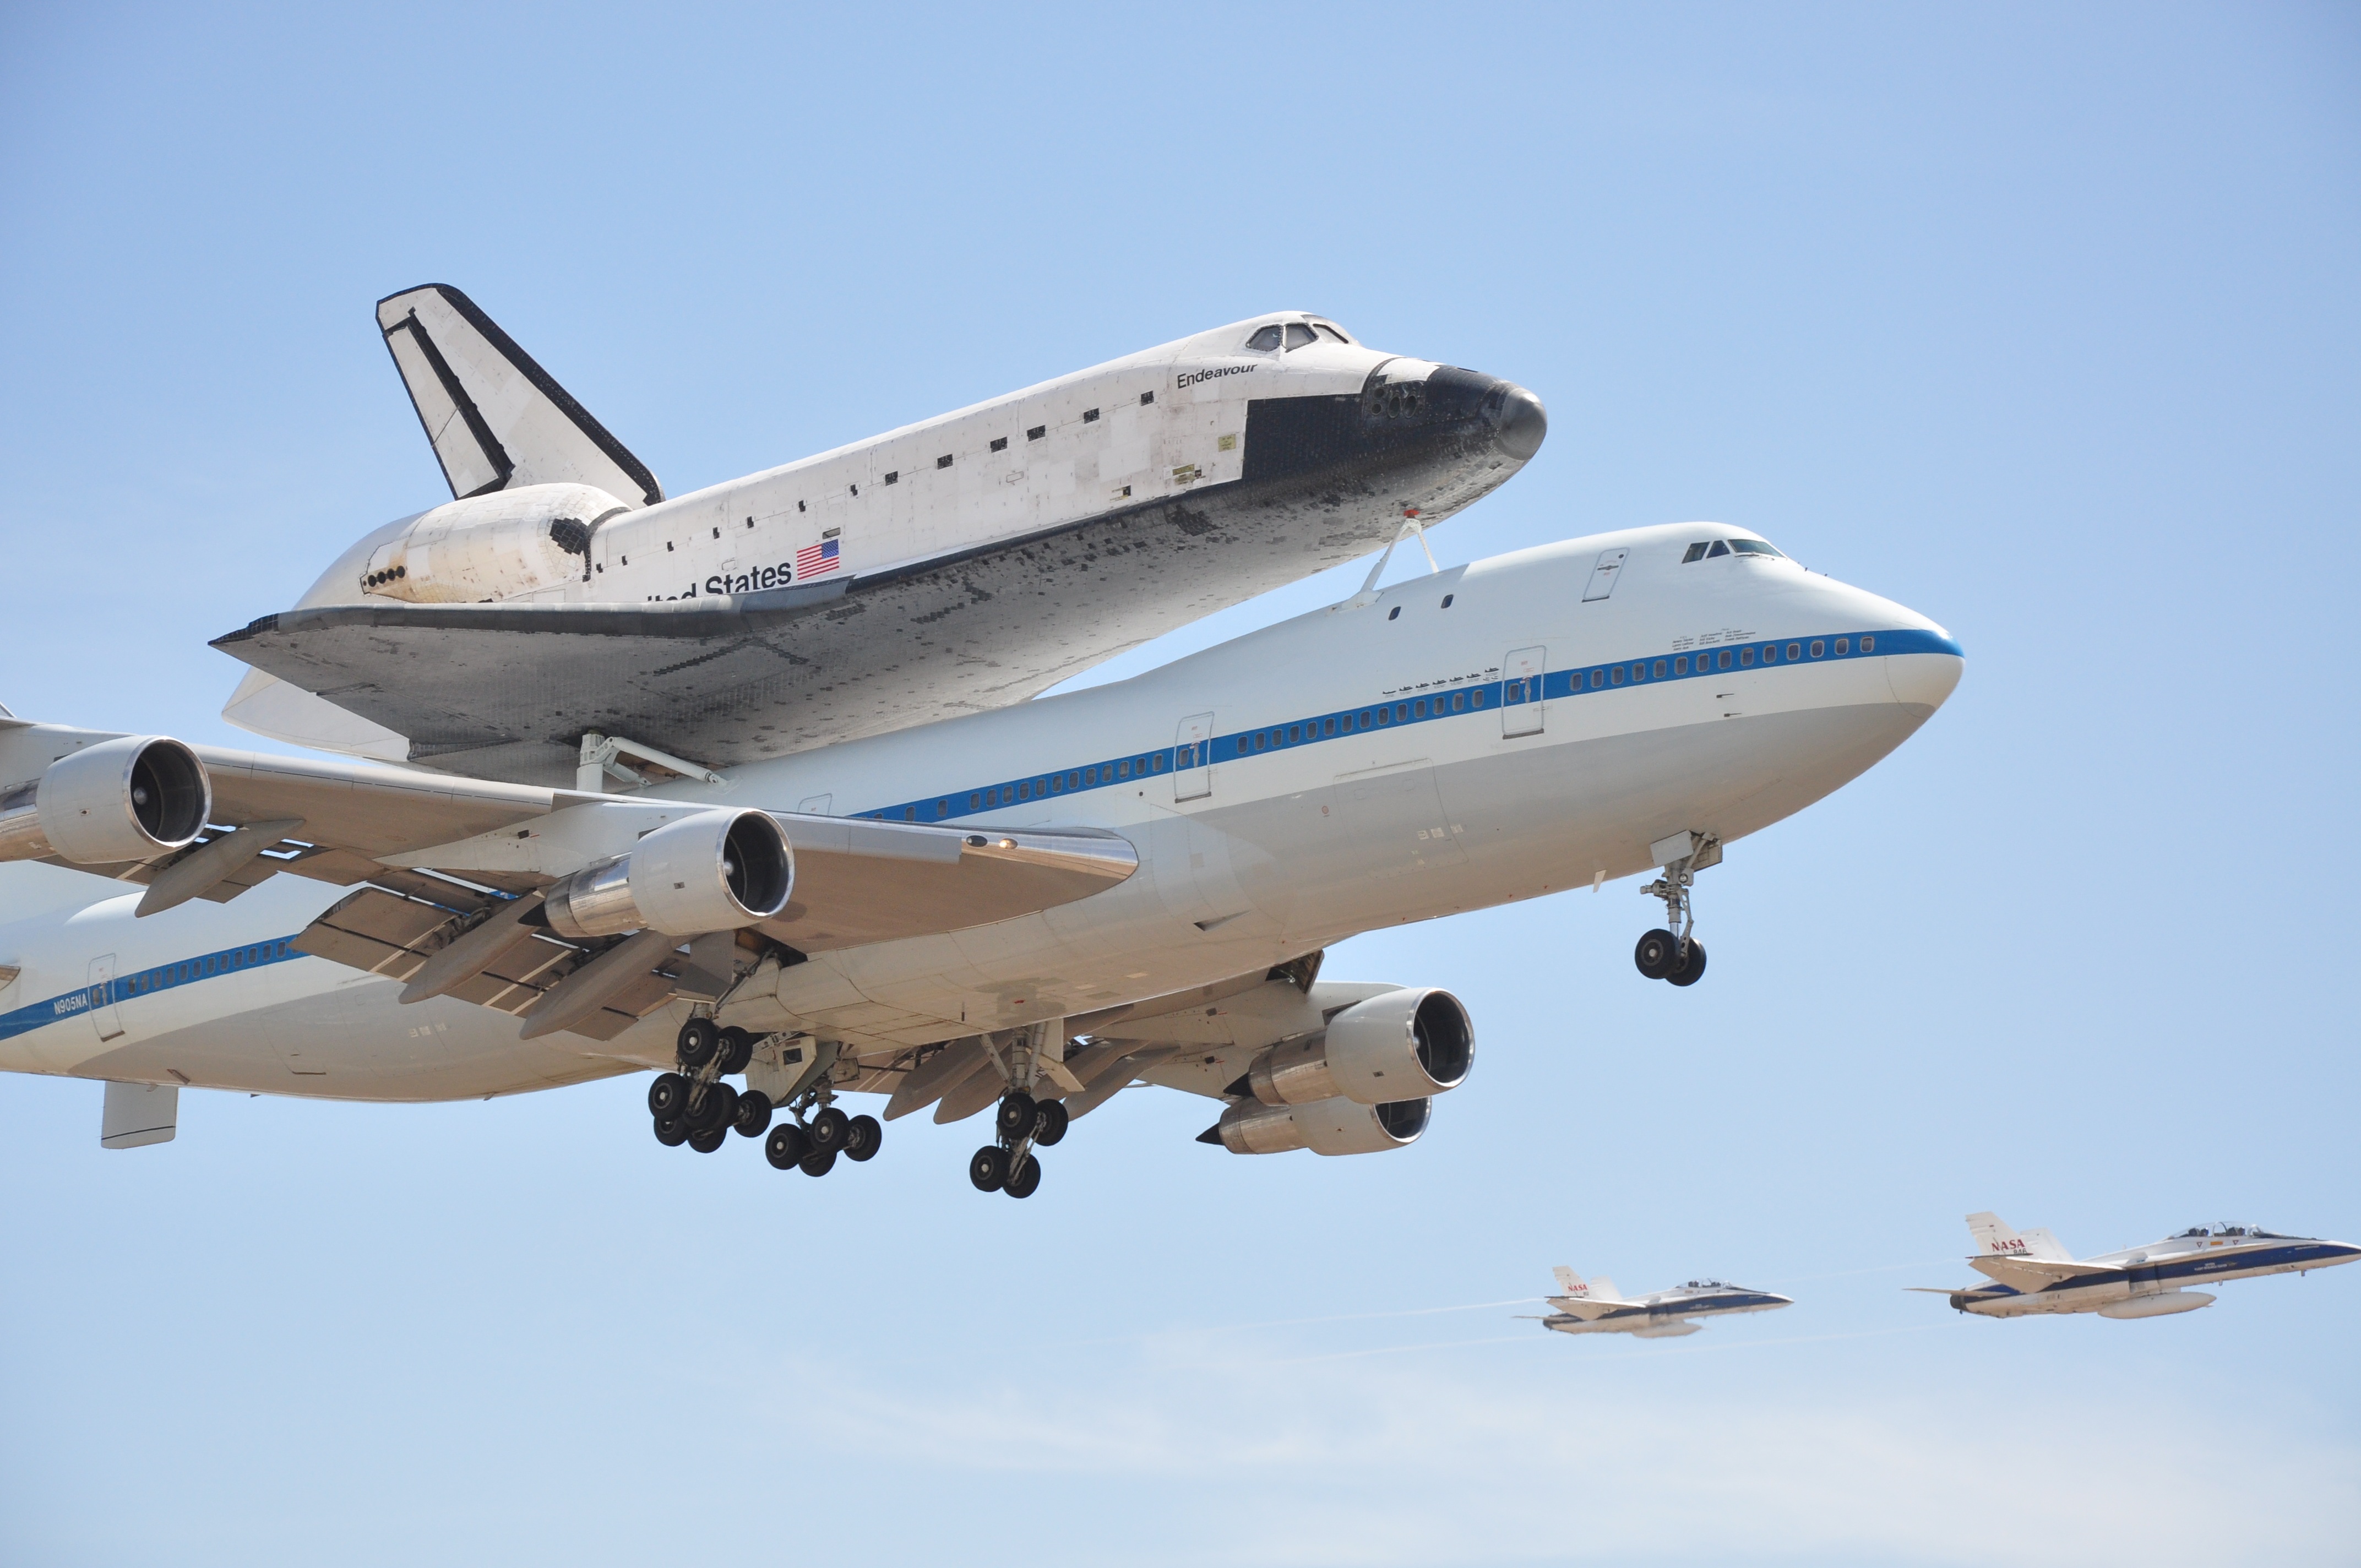
wing, sky, airplane, plane, aircraft, vehicle, airline, aviation, flight, space, airliner, discovery, exploration, boeing, takeoff, shuttle, space shuttle, air force, jet aircraft, boeing 777, boeing 747, boeing 767, air travel, atmosphere of earth, wide body aircraft, aerospace engineering, aircraft engine, antonov an 124 ruslan, endeavor